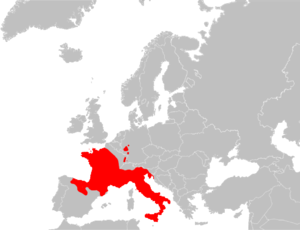
Lacerta bilineata est une espèce de sauriens de la famille des Lacertidae. En français elle est nommée Lézard vert occidental ou Lézard à deux bandes. Dans le sud de la France, l'animal est souvent surnommé Limbert, même si ce nom devrait uniquement s'appliquer au Lézard ocellé.